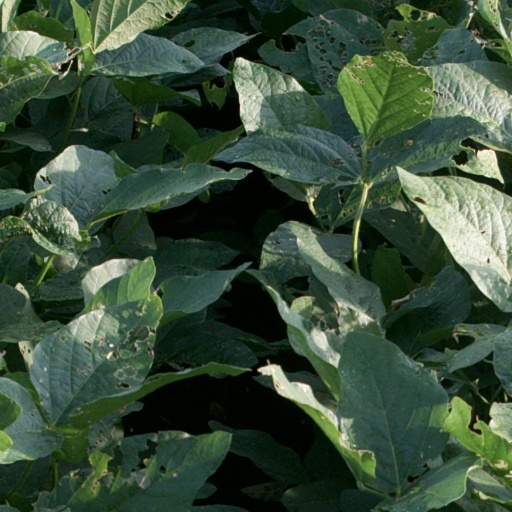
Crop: soybean